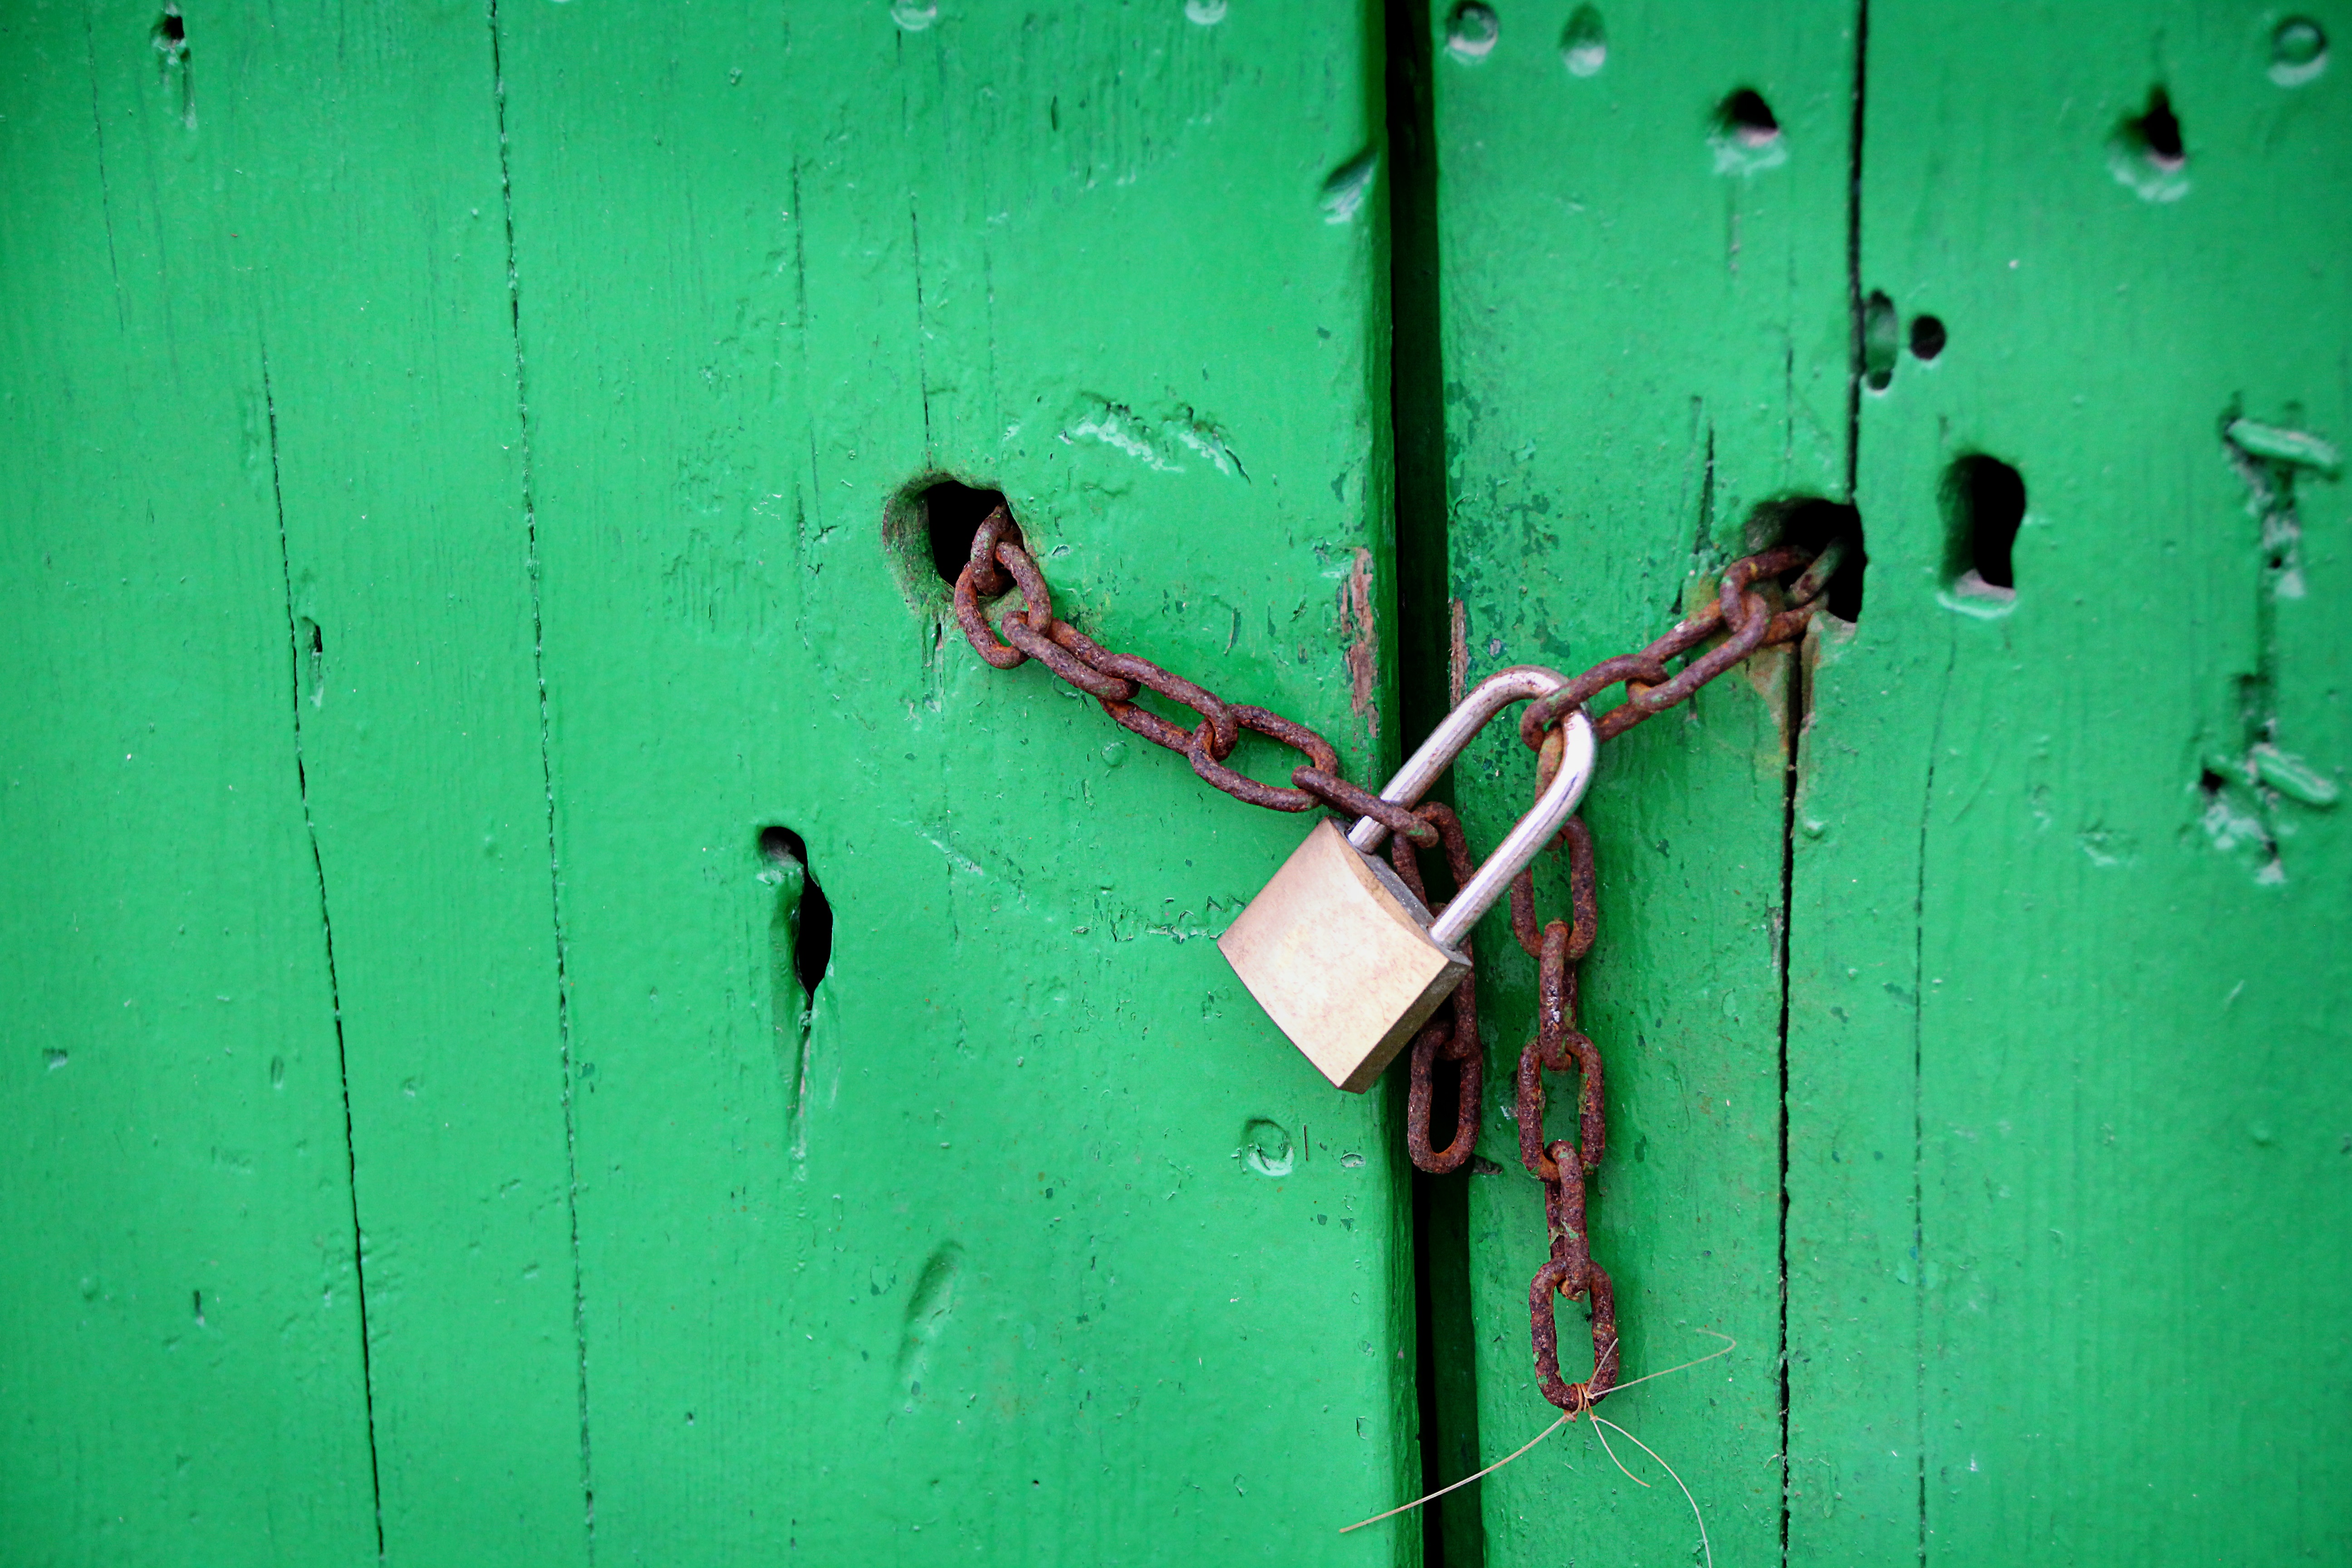
wood, texture, leaf, chain, number, wall, line, green, red, color, castle, blue, security, goal, padlock, close up, secure, capping, macro photography, blocked, anti theft device